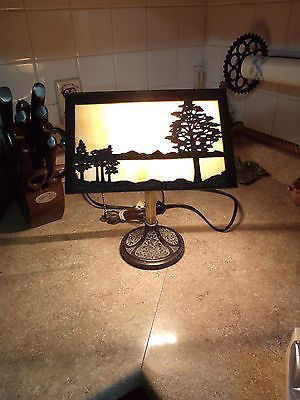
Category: lamp